Richard Twining (tea merchant, born 1749)

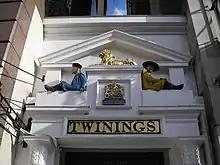
Entrance to Twinings in The Strand, built by Richard Twining

In 1793 Twining was elected a director of the East India Company. He had published three papers of "Remarks" on the tea trade of the company, and one of his first acts was to carry a self-denying motion prohibiting directors from trading with India; he took a prominent part in the affairs of the court until his resignation in 1816 in consequence of poor health.